Likey

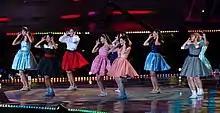
Twice performing "Likey" at the 2017 Melon Music Awards

Early on in the video, Twice is seen clowning around at the Sunset Beach roller hockey rink with views of the ocean and Granville Island behind them. They also gather in a gelato shop called Ocean Rock Cafe on Marine Drive in White Rock. Backdrops for the dance routine include Gastown alley and Maple Tree Square, Alley Oop (the colourful downtown backlane between Granville Street and Seymour streets) and Stanley Park's Hallelujah Point. In the mix, it also features the Gastown Steam Clock, Angel Hand-Painted Fashions store, White Rock Pier, Steveston's Marine Garage and the SkyTrain while riding an old Mark I train.